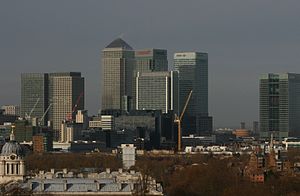
London Docklands
Dockland set fra Greenwich
Docklands er et område i det østlige London. Det består af dele af bydelene Southwark, Tower Hamlets og Newham. Havneanlægget, eller dokkerne, navnet henviser til at den tidligere var en del af Port of London. Det meste af området er nu brugt til anden kommerciel virksomhed og til boligområder. Londons nyeste lufthavn, London City Airport blev anlagt her i 1987. Navnet blev først brugt i 1971 i en rapport fra regeringen om planer for udvikling af området, og er siden blevet taget i brug som et halvofficielt navn. Fodboldklubben Millwall holder til i denne del af byen.